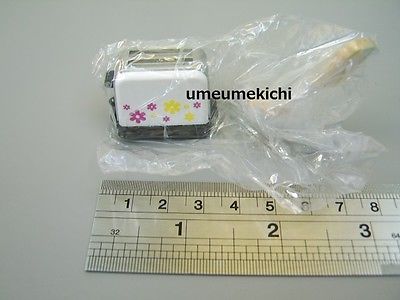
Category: toaster